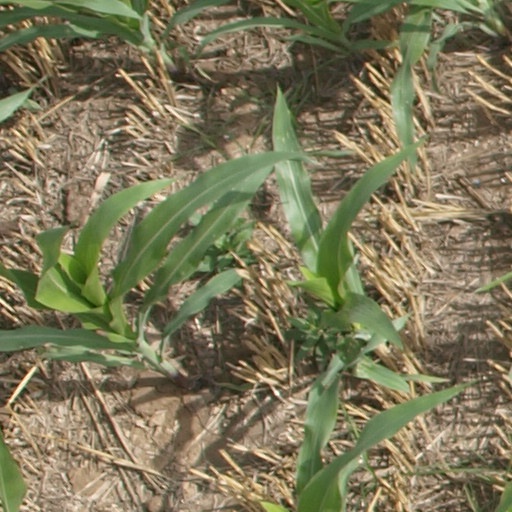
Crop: maize; corn